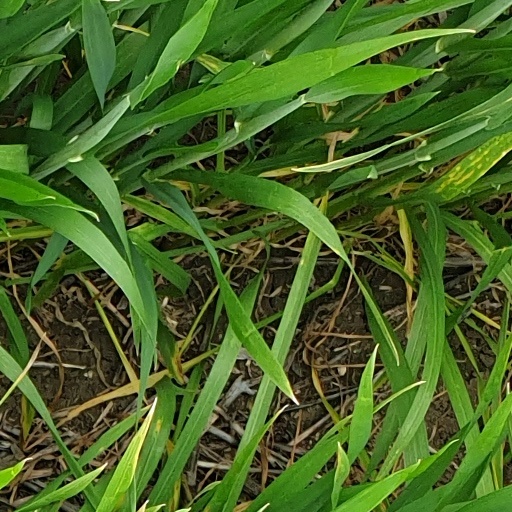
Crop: wheat